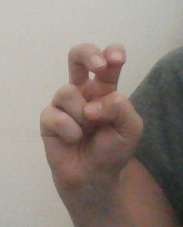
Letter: toot